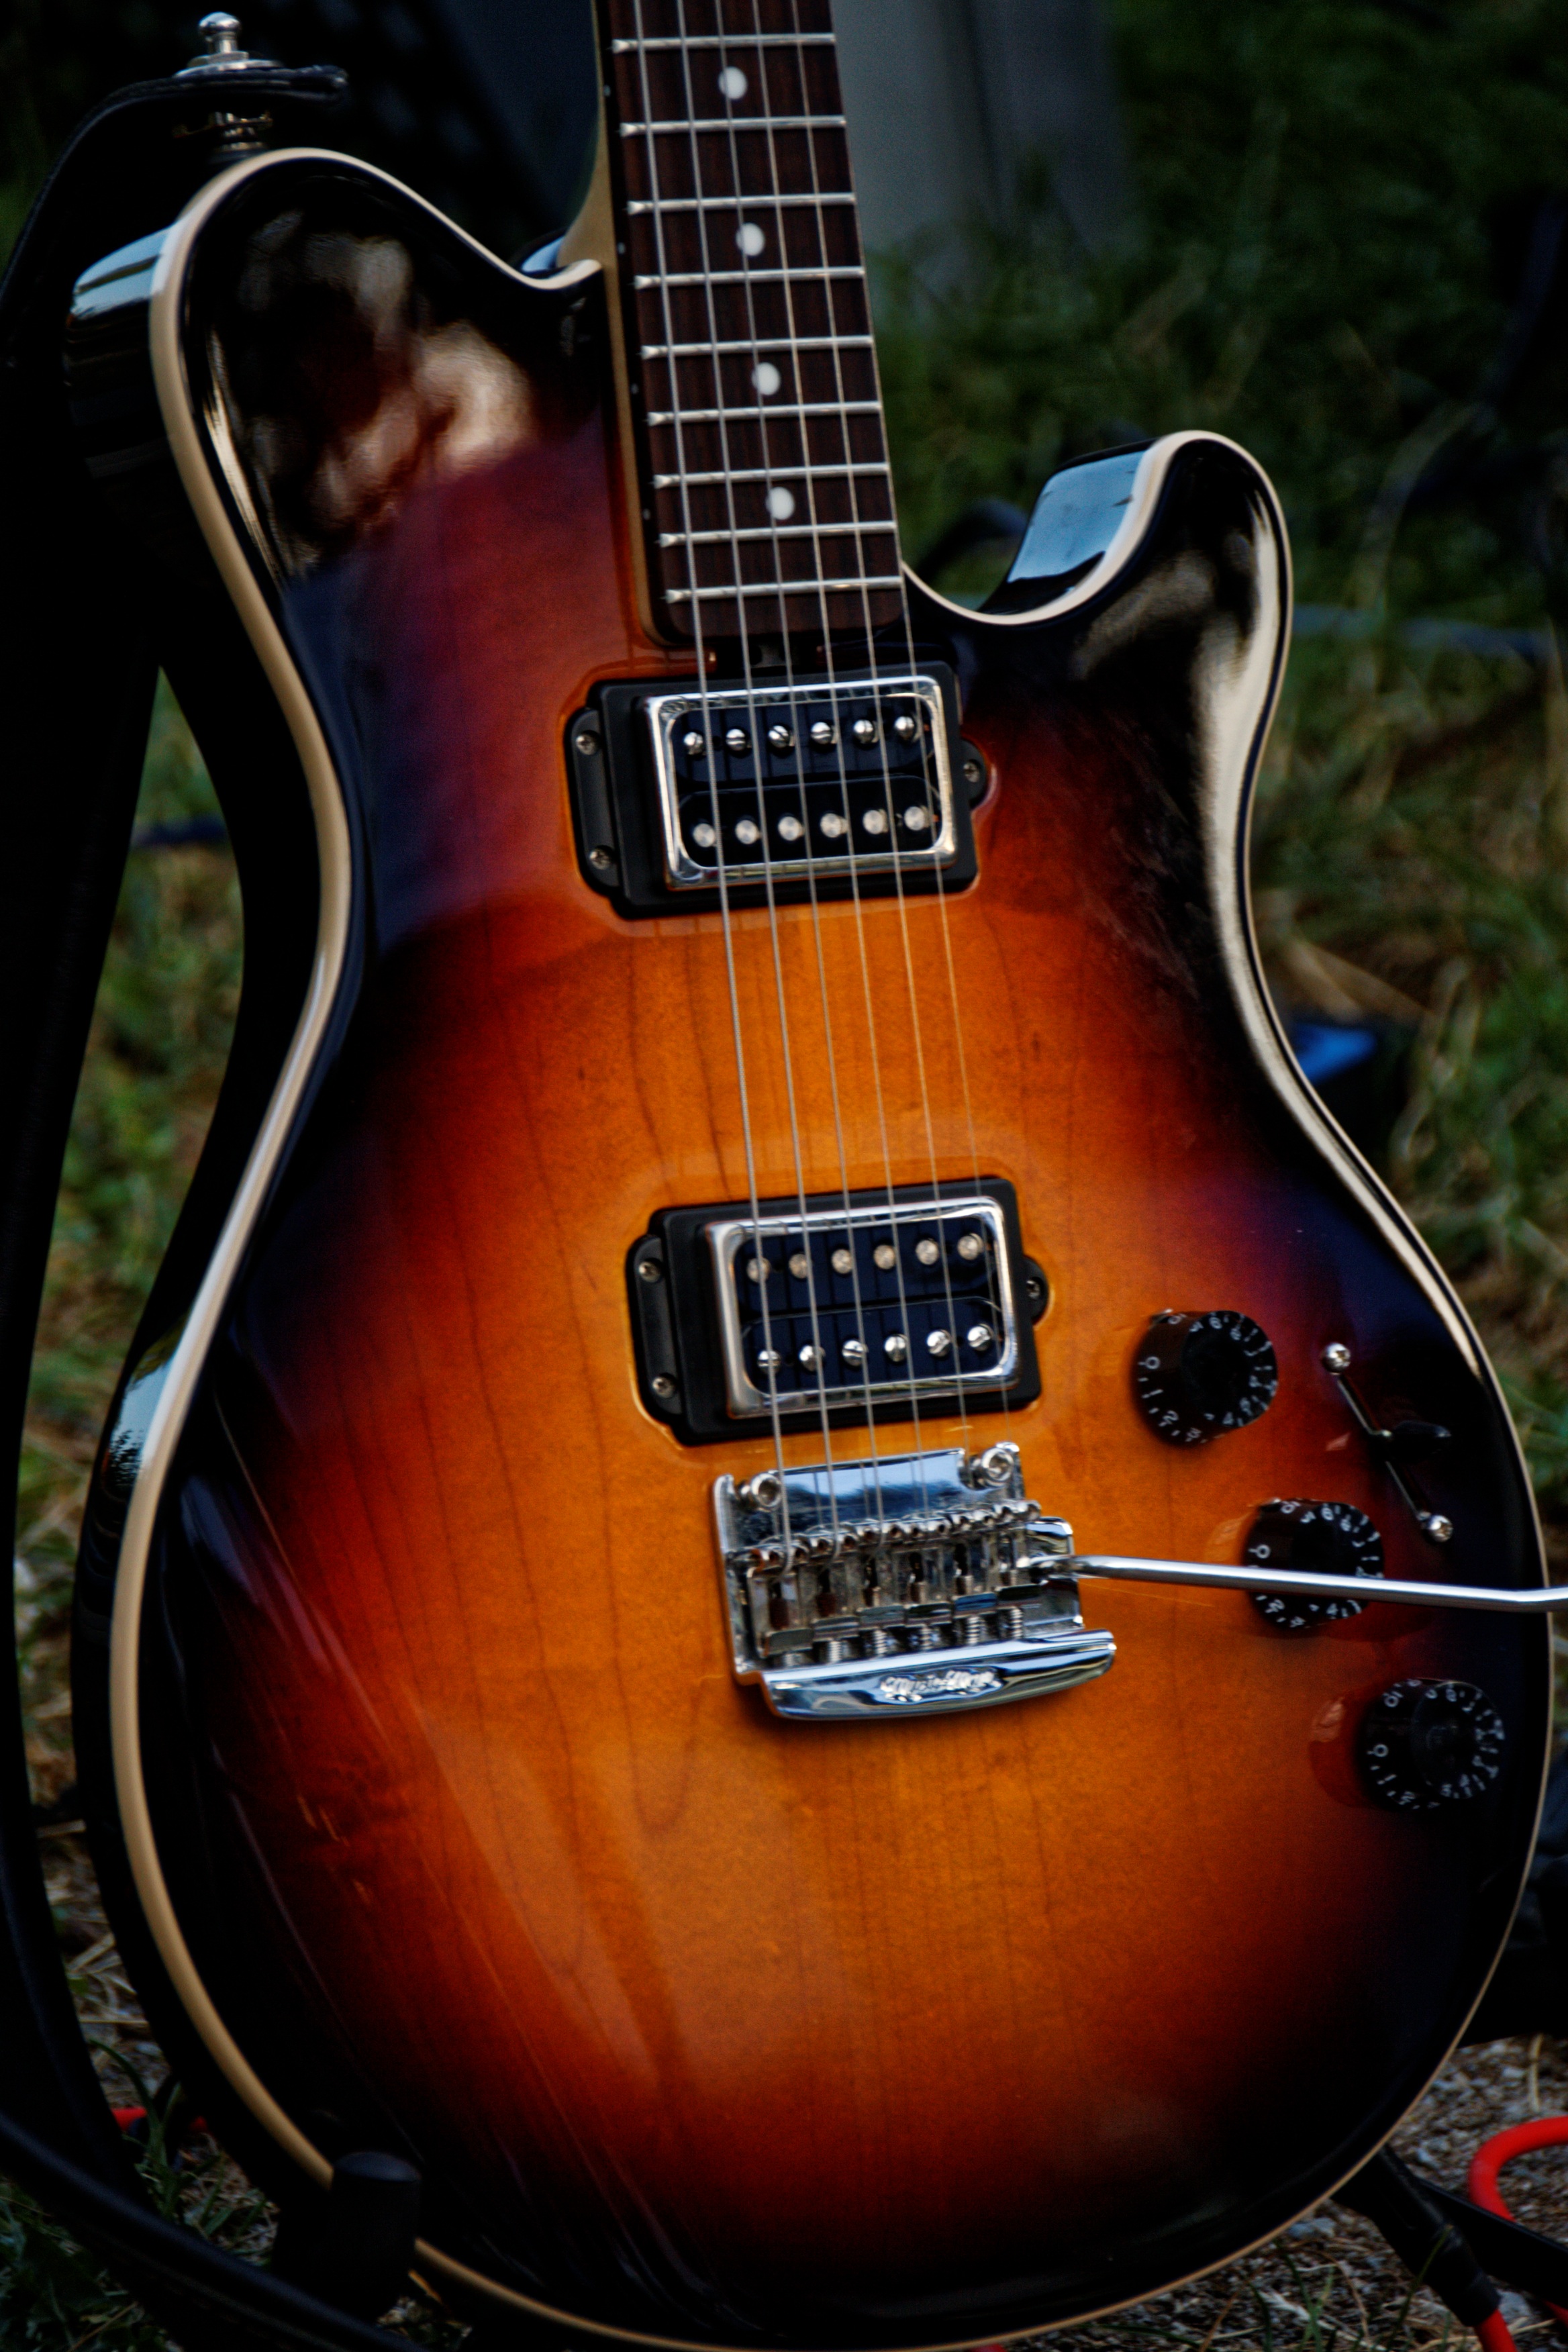
music, wood, guitar, acoustic guitar, instrument, paint, electric guitar, musical instrument, bassist, strings, guitarist, bass guitar, gloss, veneer, electrically, lacquered, soundbody, string instrument, high gloss, plucked string instruments, slide guitar, acoustic electric guitar